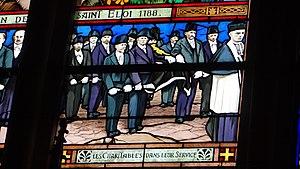
Confrérie des Charitables de Saint-Éloi en l église Saint-Vaast de Béthune
L’église Saint-Vaast est une église française de culte catholique, située à Béthune dans le département du Pas-de-Calais. Son architecture monumentale est de style néogothique régionaliste.
La Confrérie des Charitables de Saint-Éloi est une organisation française, aujourd'hui laïque, de la région de Béthune fondée en 1188 lors d'une grande épidémie de peste, toujours active et assurant notamment le service des enterrements. Ses membres sont placés sous la protection de saint Éloi qui les a rassurés : « Le fléau n'approchera point de vous, ni même de vos demeures ! » La légende veut que, depuis son origine, cette protection ait toujours sauvegardé les Charitables et leur famille. La devise de la confrérie est « Exactitude Union Charité ».